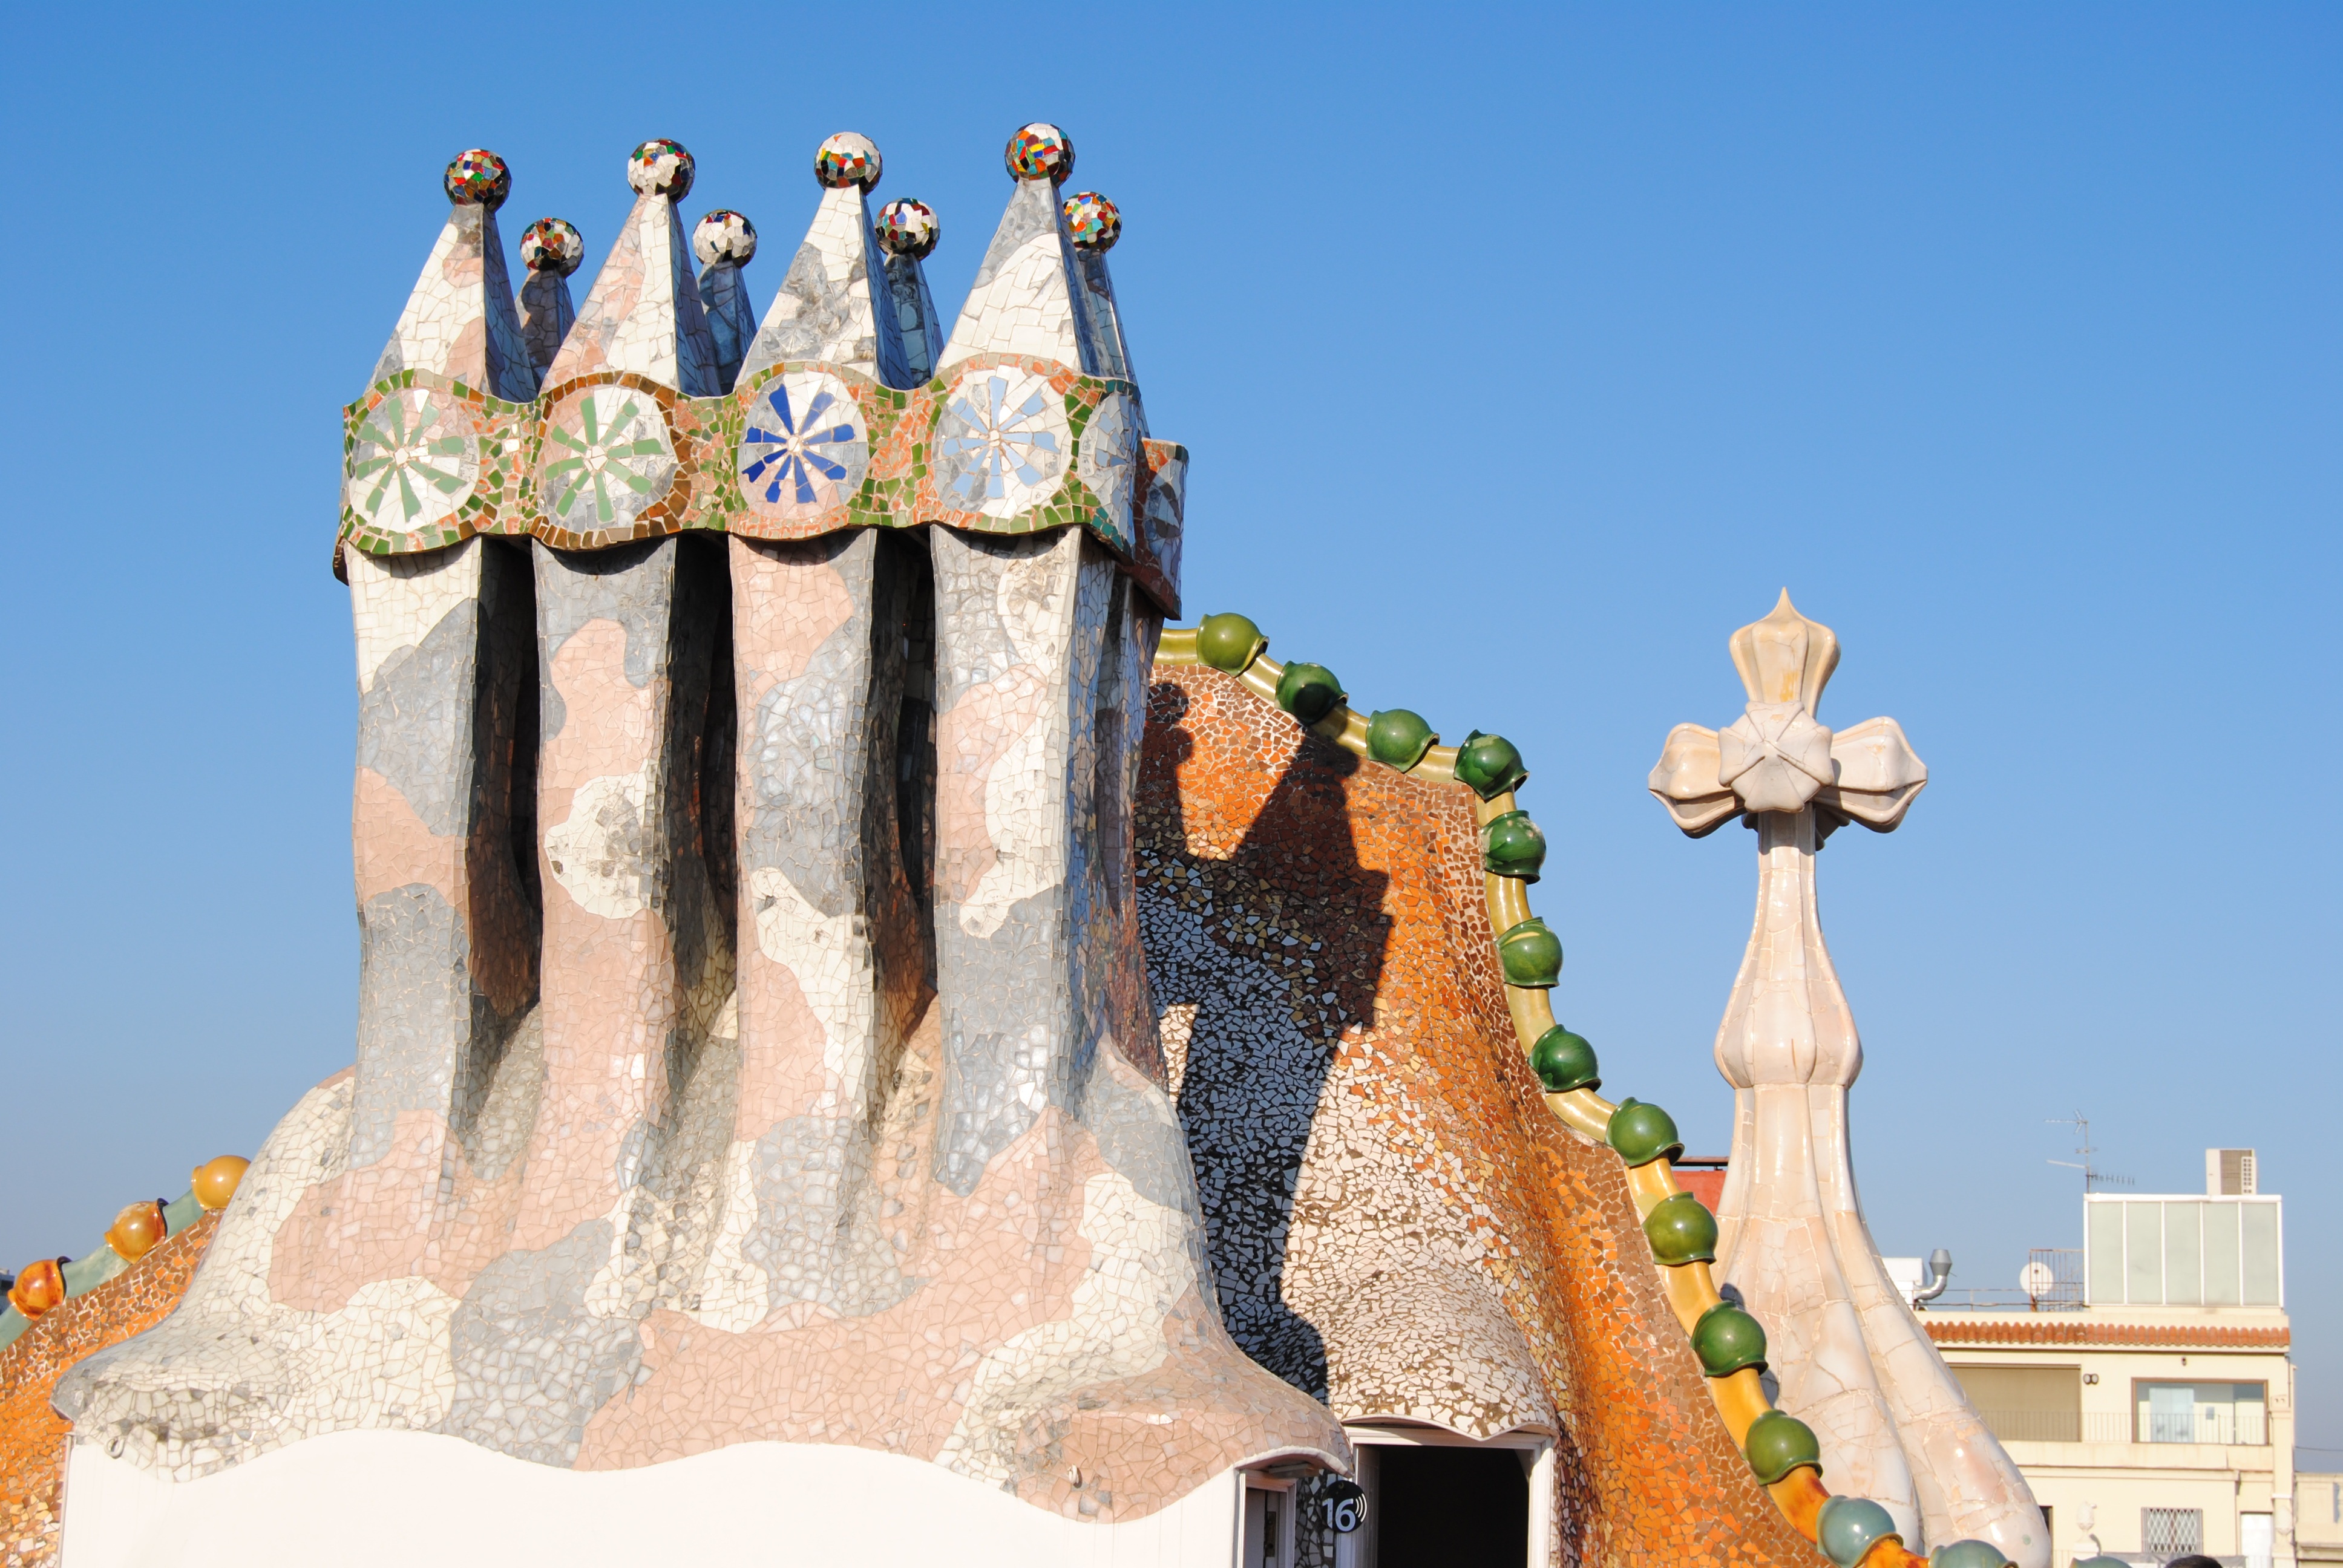
architecture, house, roof, monument, statue, tower, landmark, tourism, barcelona, sculpture, gaudi, casa batlo, parc gaudi